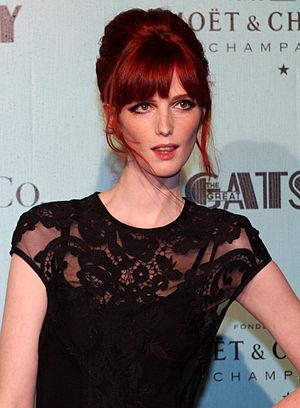
Alice Burdeu, née le 27 janvier 1988 à Melbourne, en Australie, est un mannequin australien qui a remporté le troisième saison du Next Top Model australien.